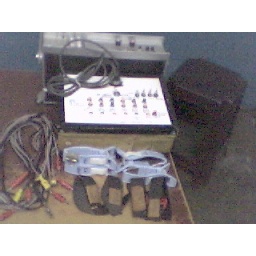
The machine is a new invention in the field of AYURVEDA, teh indian system of medicine.